Ali Khamenei

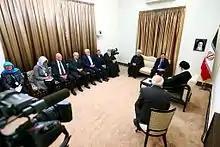
Khamenei with former Swedish Prime Minister Stefan Löfven, 11 February 2017

Khamenei has "direct responsibility" for foreign policy, which "cannot be conducted without his direct involvement and approval". He has a foreign policy team independent of the president's "which includes two former foreign ministers" and "can at any time of his choosing inject himself into the process and "correct" a flawed policy or decision". His foreign policy is said to steer a course that avoids either confrontation or accommodation with the West.